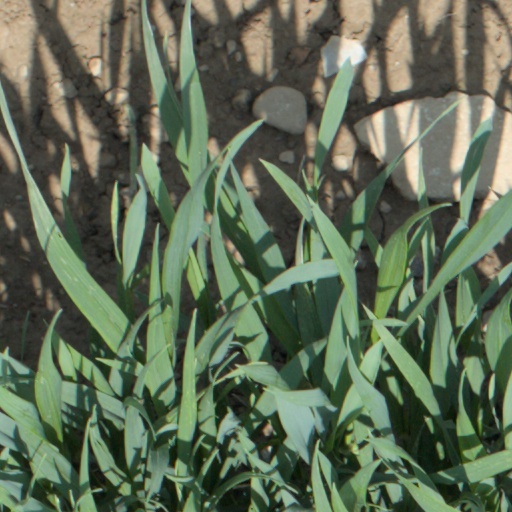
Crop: wheat